Annalee Dolls

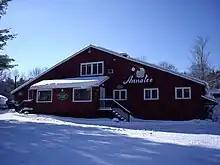
Annalee corporate offices and outlet store in Meredith, New Hampshire

During the later part of the 1990s, the market for collectibles began to fall, and many companies began to outsource their operations. Annalee was one of these companies. In 2001, all construction of dolls and other collectibles was outsourced overseas, while the design and marketing departments stayed in Meredith. A short time after this switch in business model, on April 7, 2002, Annalee Thorndike died.